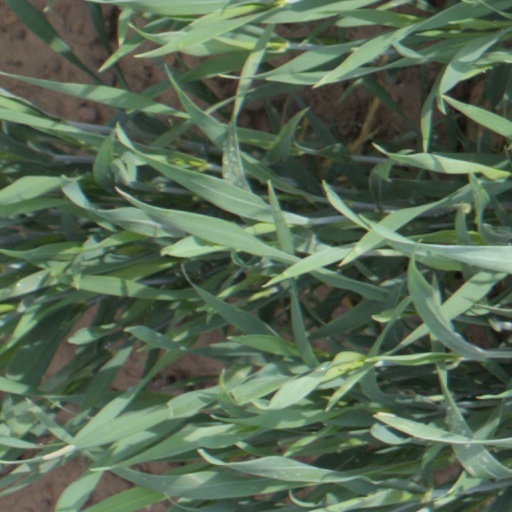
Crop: wheat